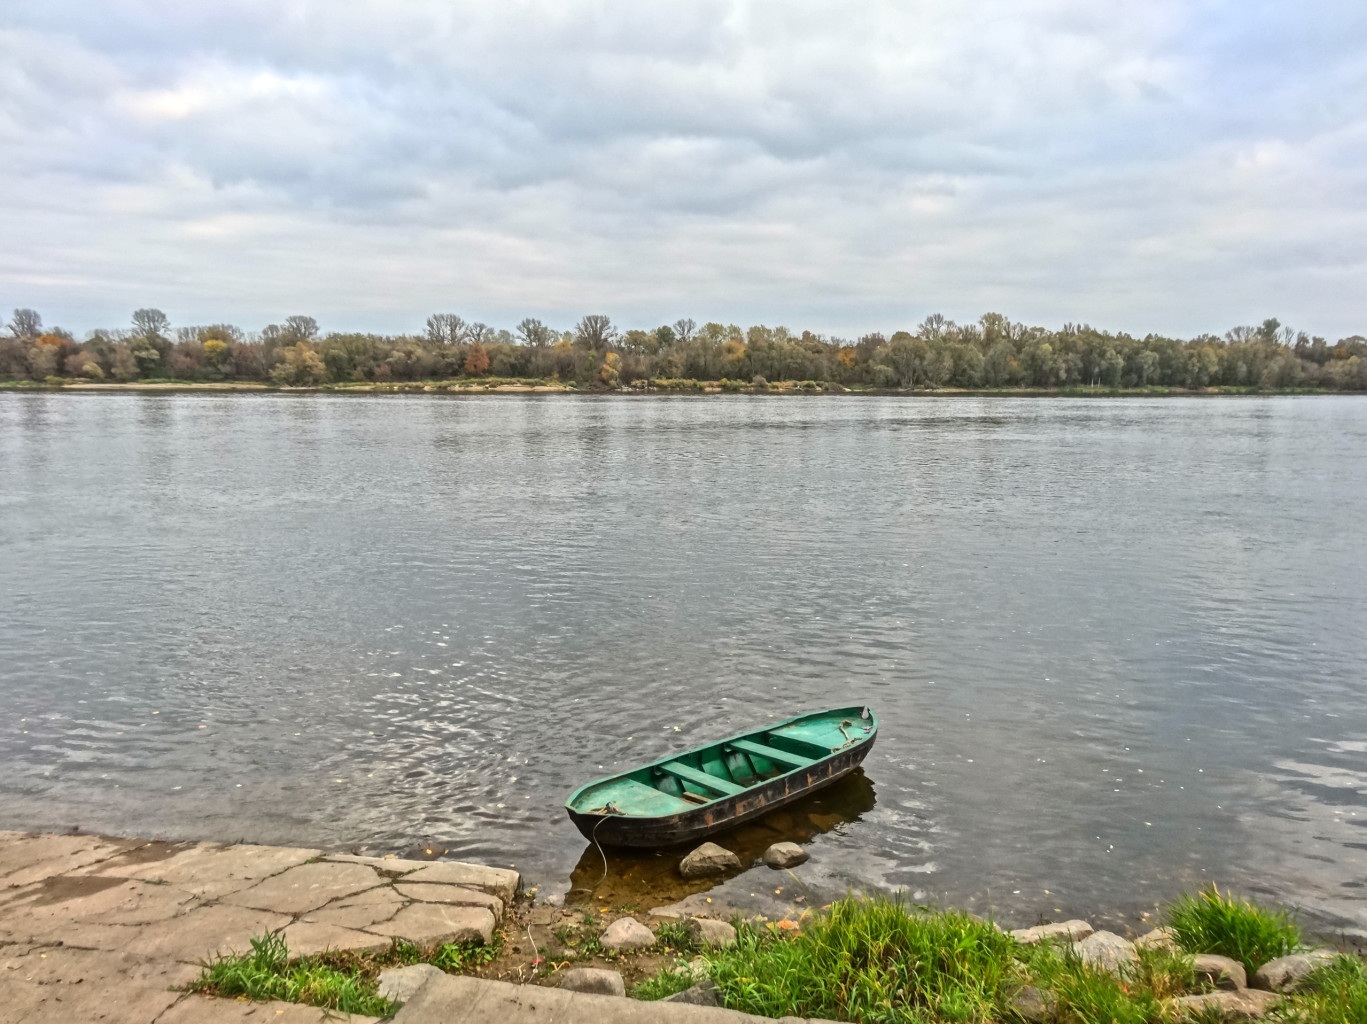
water, boat, shore, lake, river, canoe, vehicle, bay, reservoir, boating, poland, loch, vistula, bydgoszcz, watercraft rowing